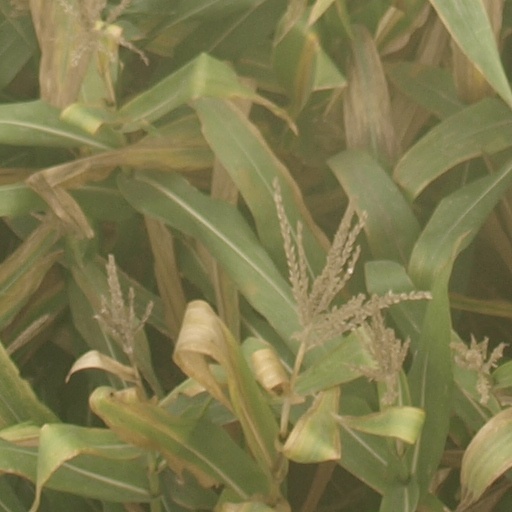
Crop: maize; corn